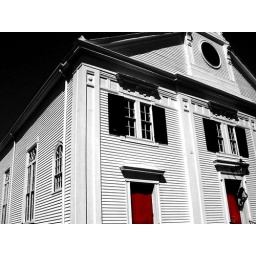
This is a picture of the church near the town hall. The red doors really make the picture special and kind of mysterious.